Iron Warriors: T-72 Tank Commander

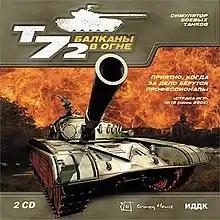
Cover art of Russian version

Iron Warriors: T-72 Tank Command, known as T-72: Balkans on Fire! in Europe, is a tank-driving simulation by Russian game developers IDDK/Crazy House and published by Battlefront.com.